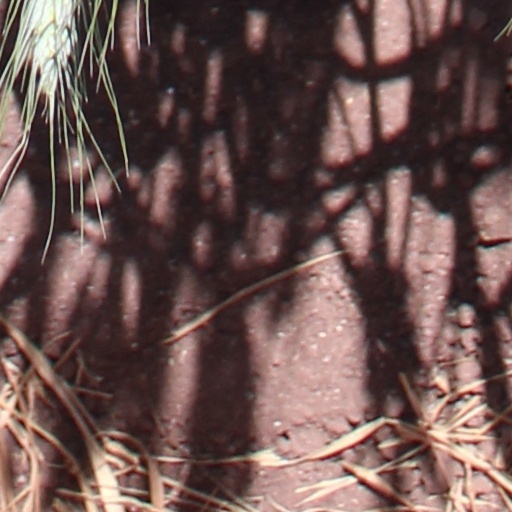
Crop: wheat